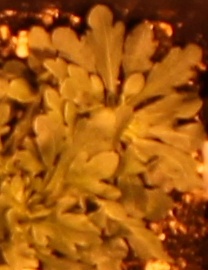
Label: Horseweed